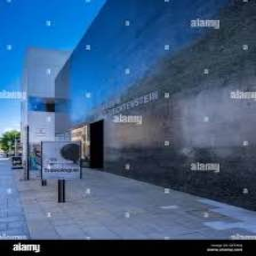
Kunstmuseum Liechtenstein